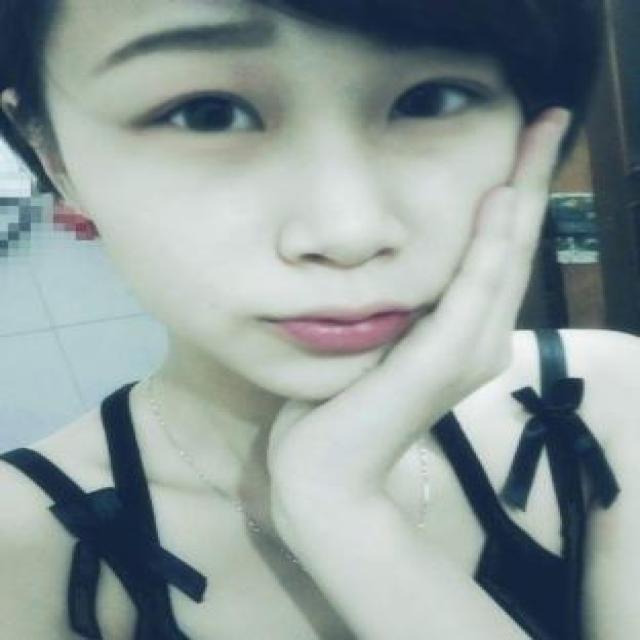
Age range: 13-20